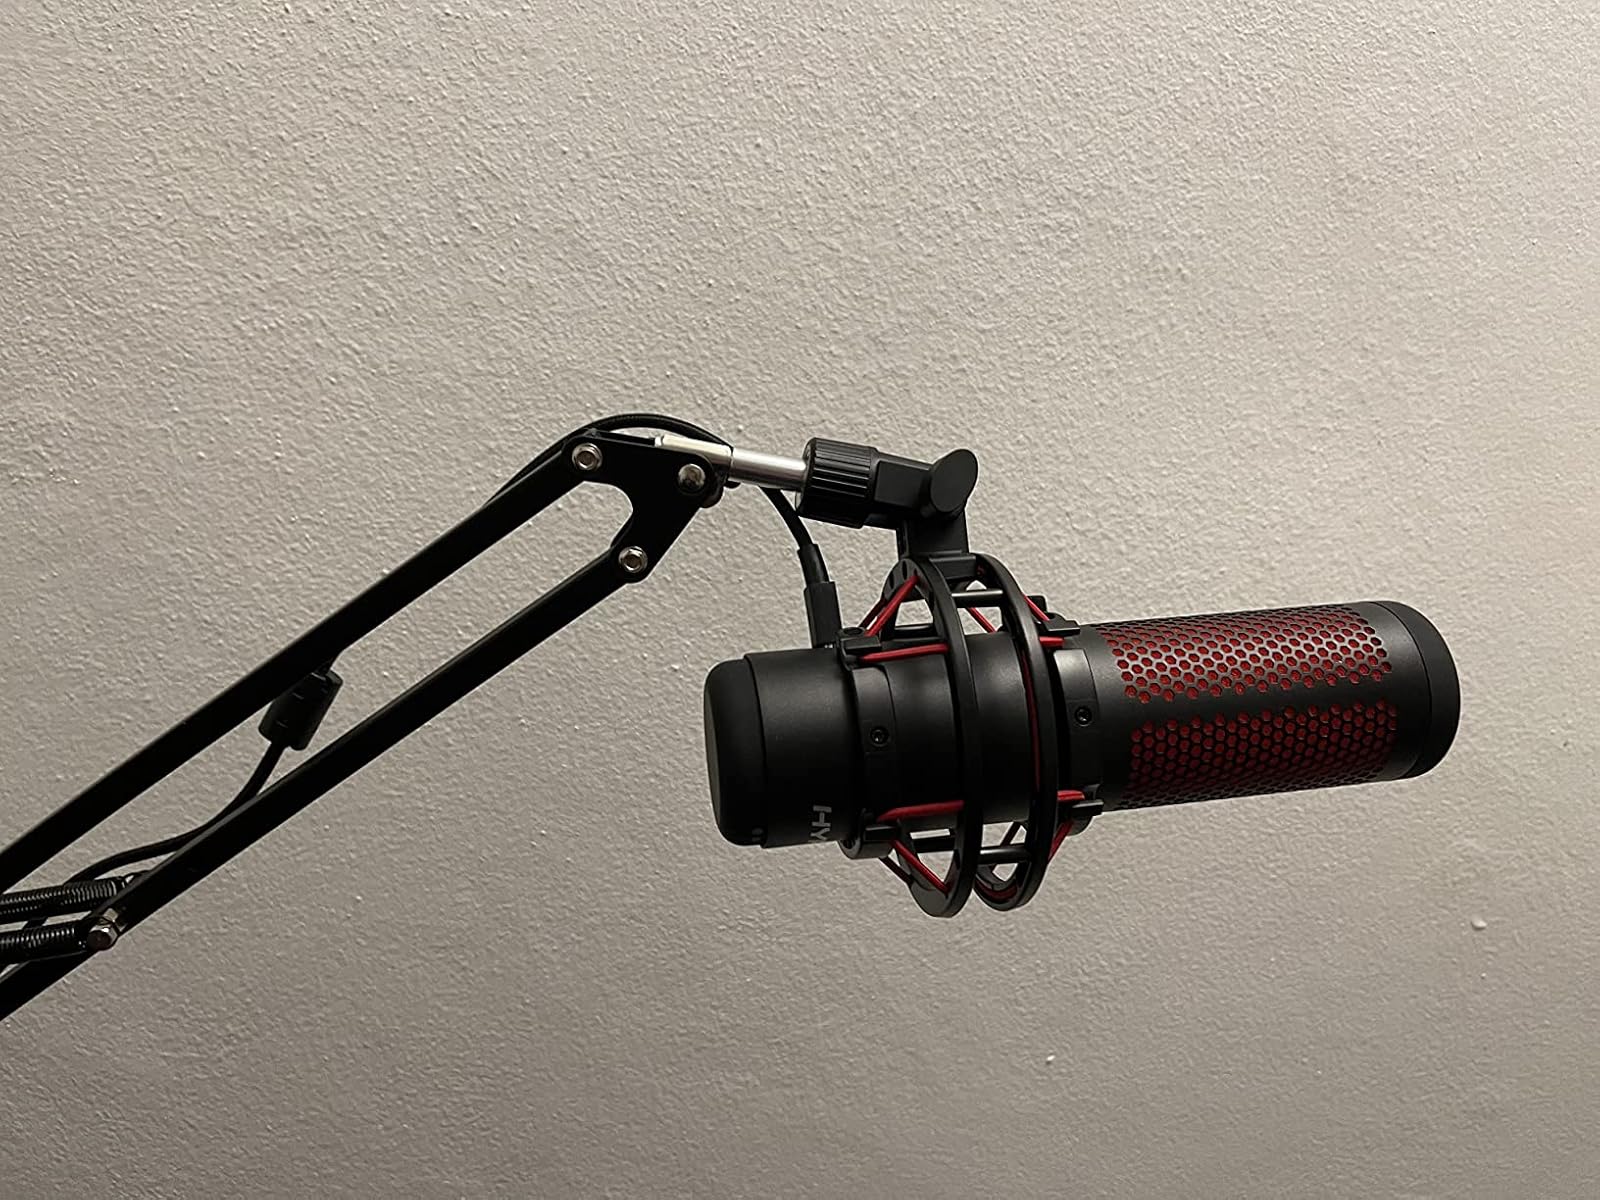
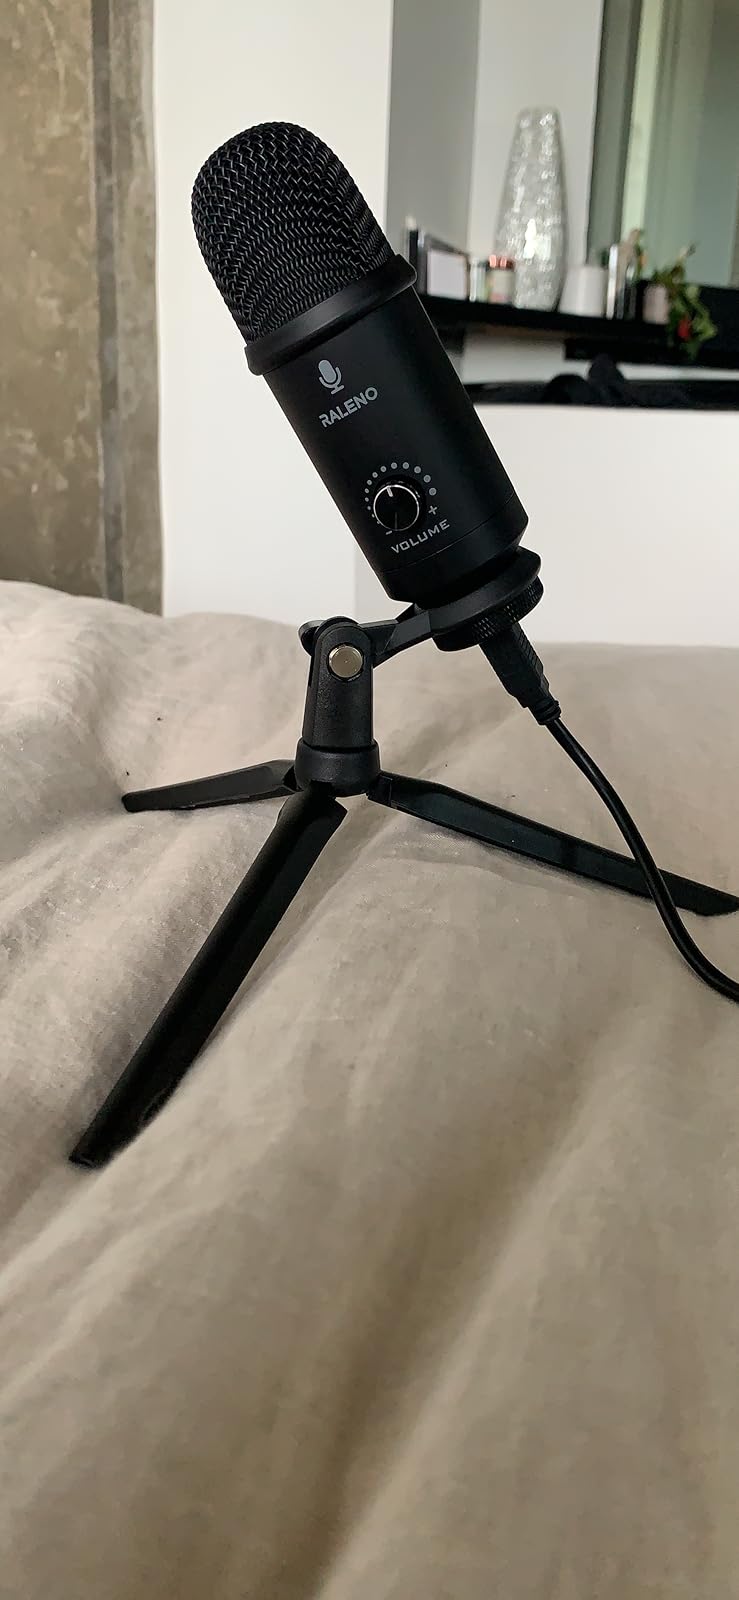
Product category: microphone
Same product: no